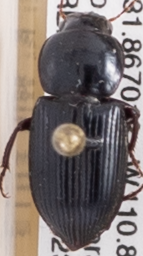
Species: Discoderus robustus
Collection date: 2018-05-23
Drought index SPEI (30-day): -1.23
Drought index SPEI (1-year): -1.45
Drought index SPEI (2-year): -0.9